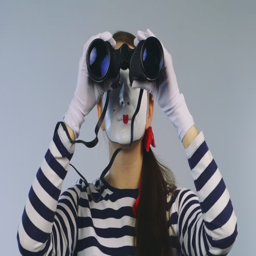
cheerful girl looking through binoculars on a white background